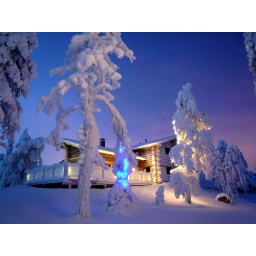
Twilight blue snowy trees and the log cabin in Ruka, northern Finland